László Orbán (fencer)

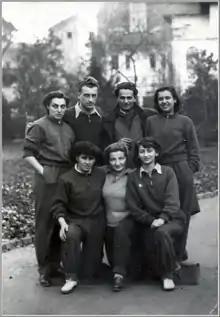
Kneeling (from left): Júlia Zágoni, Danilia, Márta Telegdi. Standing (from left): Lizi Szaniszló, László Orbán, Florian Potra, Kató Orb

László István Orbán (born April 17, 1930, in Cluj, died May 31, 2018, in Balatonfűzfő) is one of the most significant fencers of the 1950s, 1960s and 1970s in Cluj who performed in national championships. Orbán raised the quality of the sport after the second world war and met challenges from much better supported and advantaged fencers from Bucharest. His grandfather was János Spáda, a famous architect in Kolozsvár (today Cluj-Napoca, Romania), and his cousin, Prof. Béla Orbán, a mathematician in the same city, all of them ethnic Hungarians.